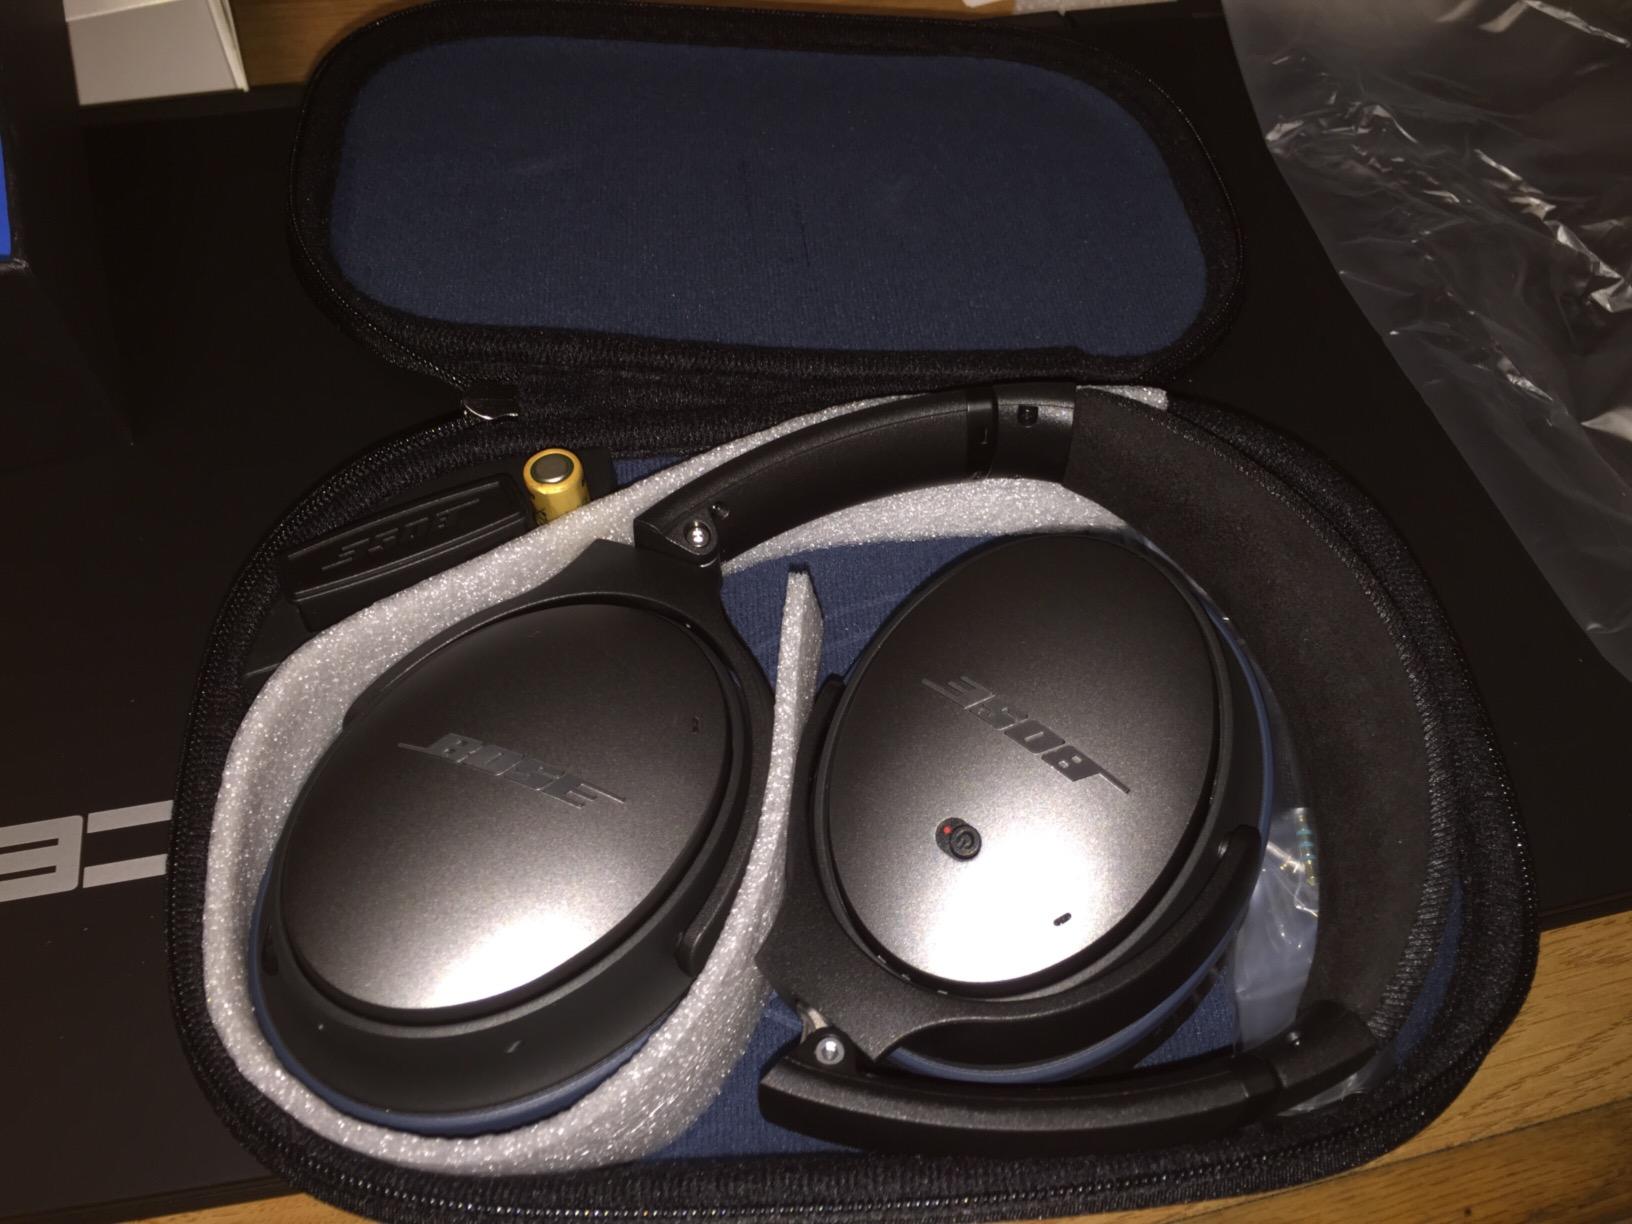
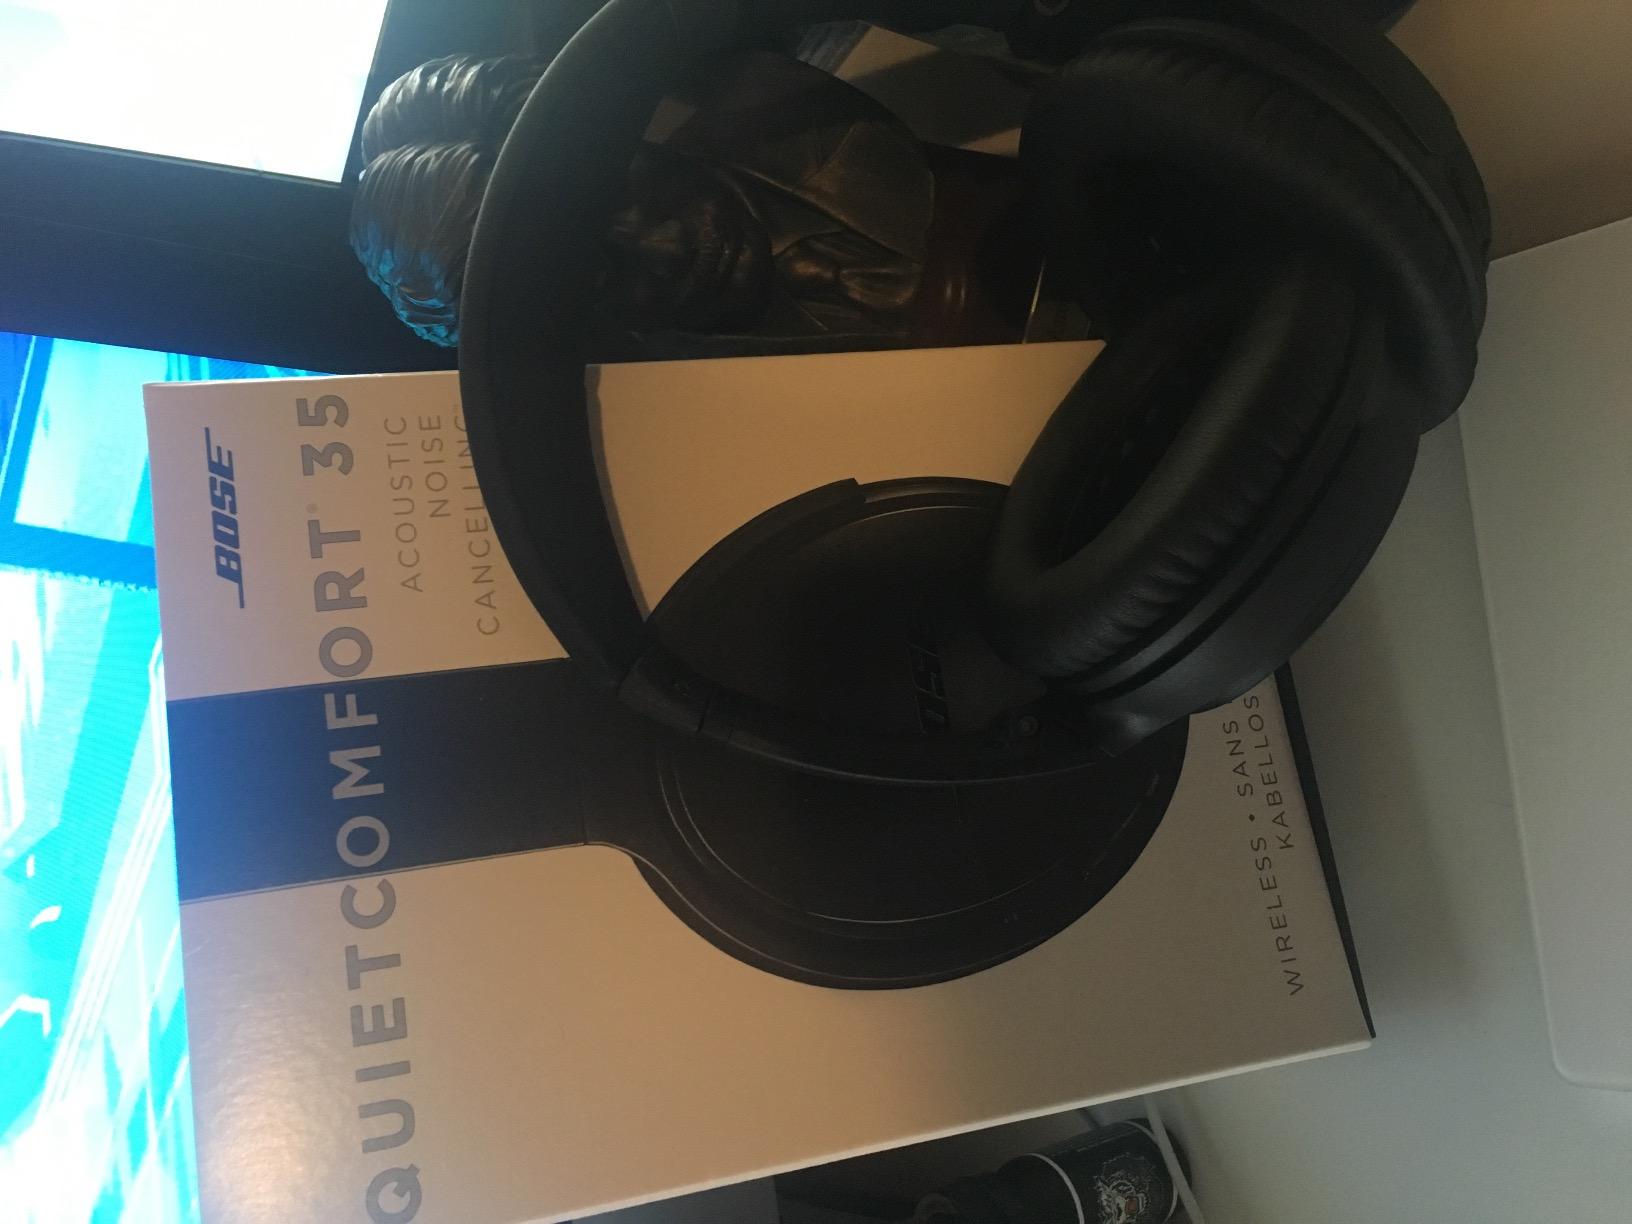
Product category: headphones
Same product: no